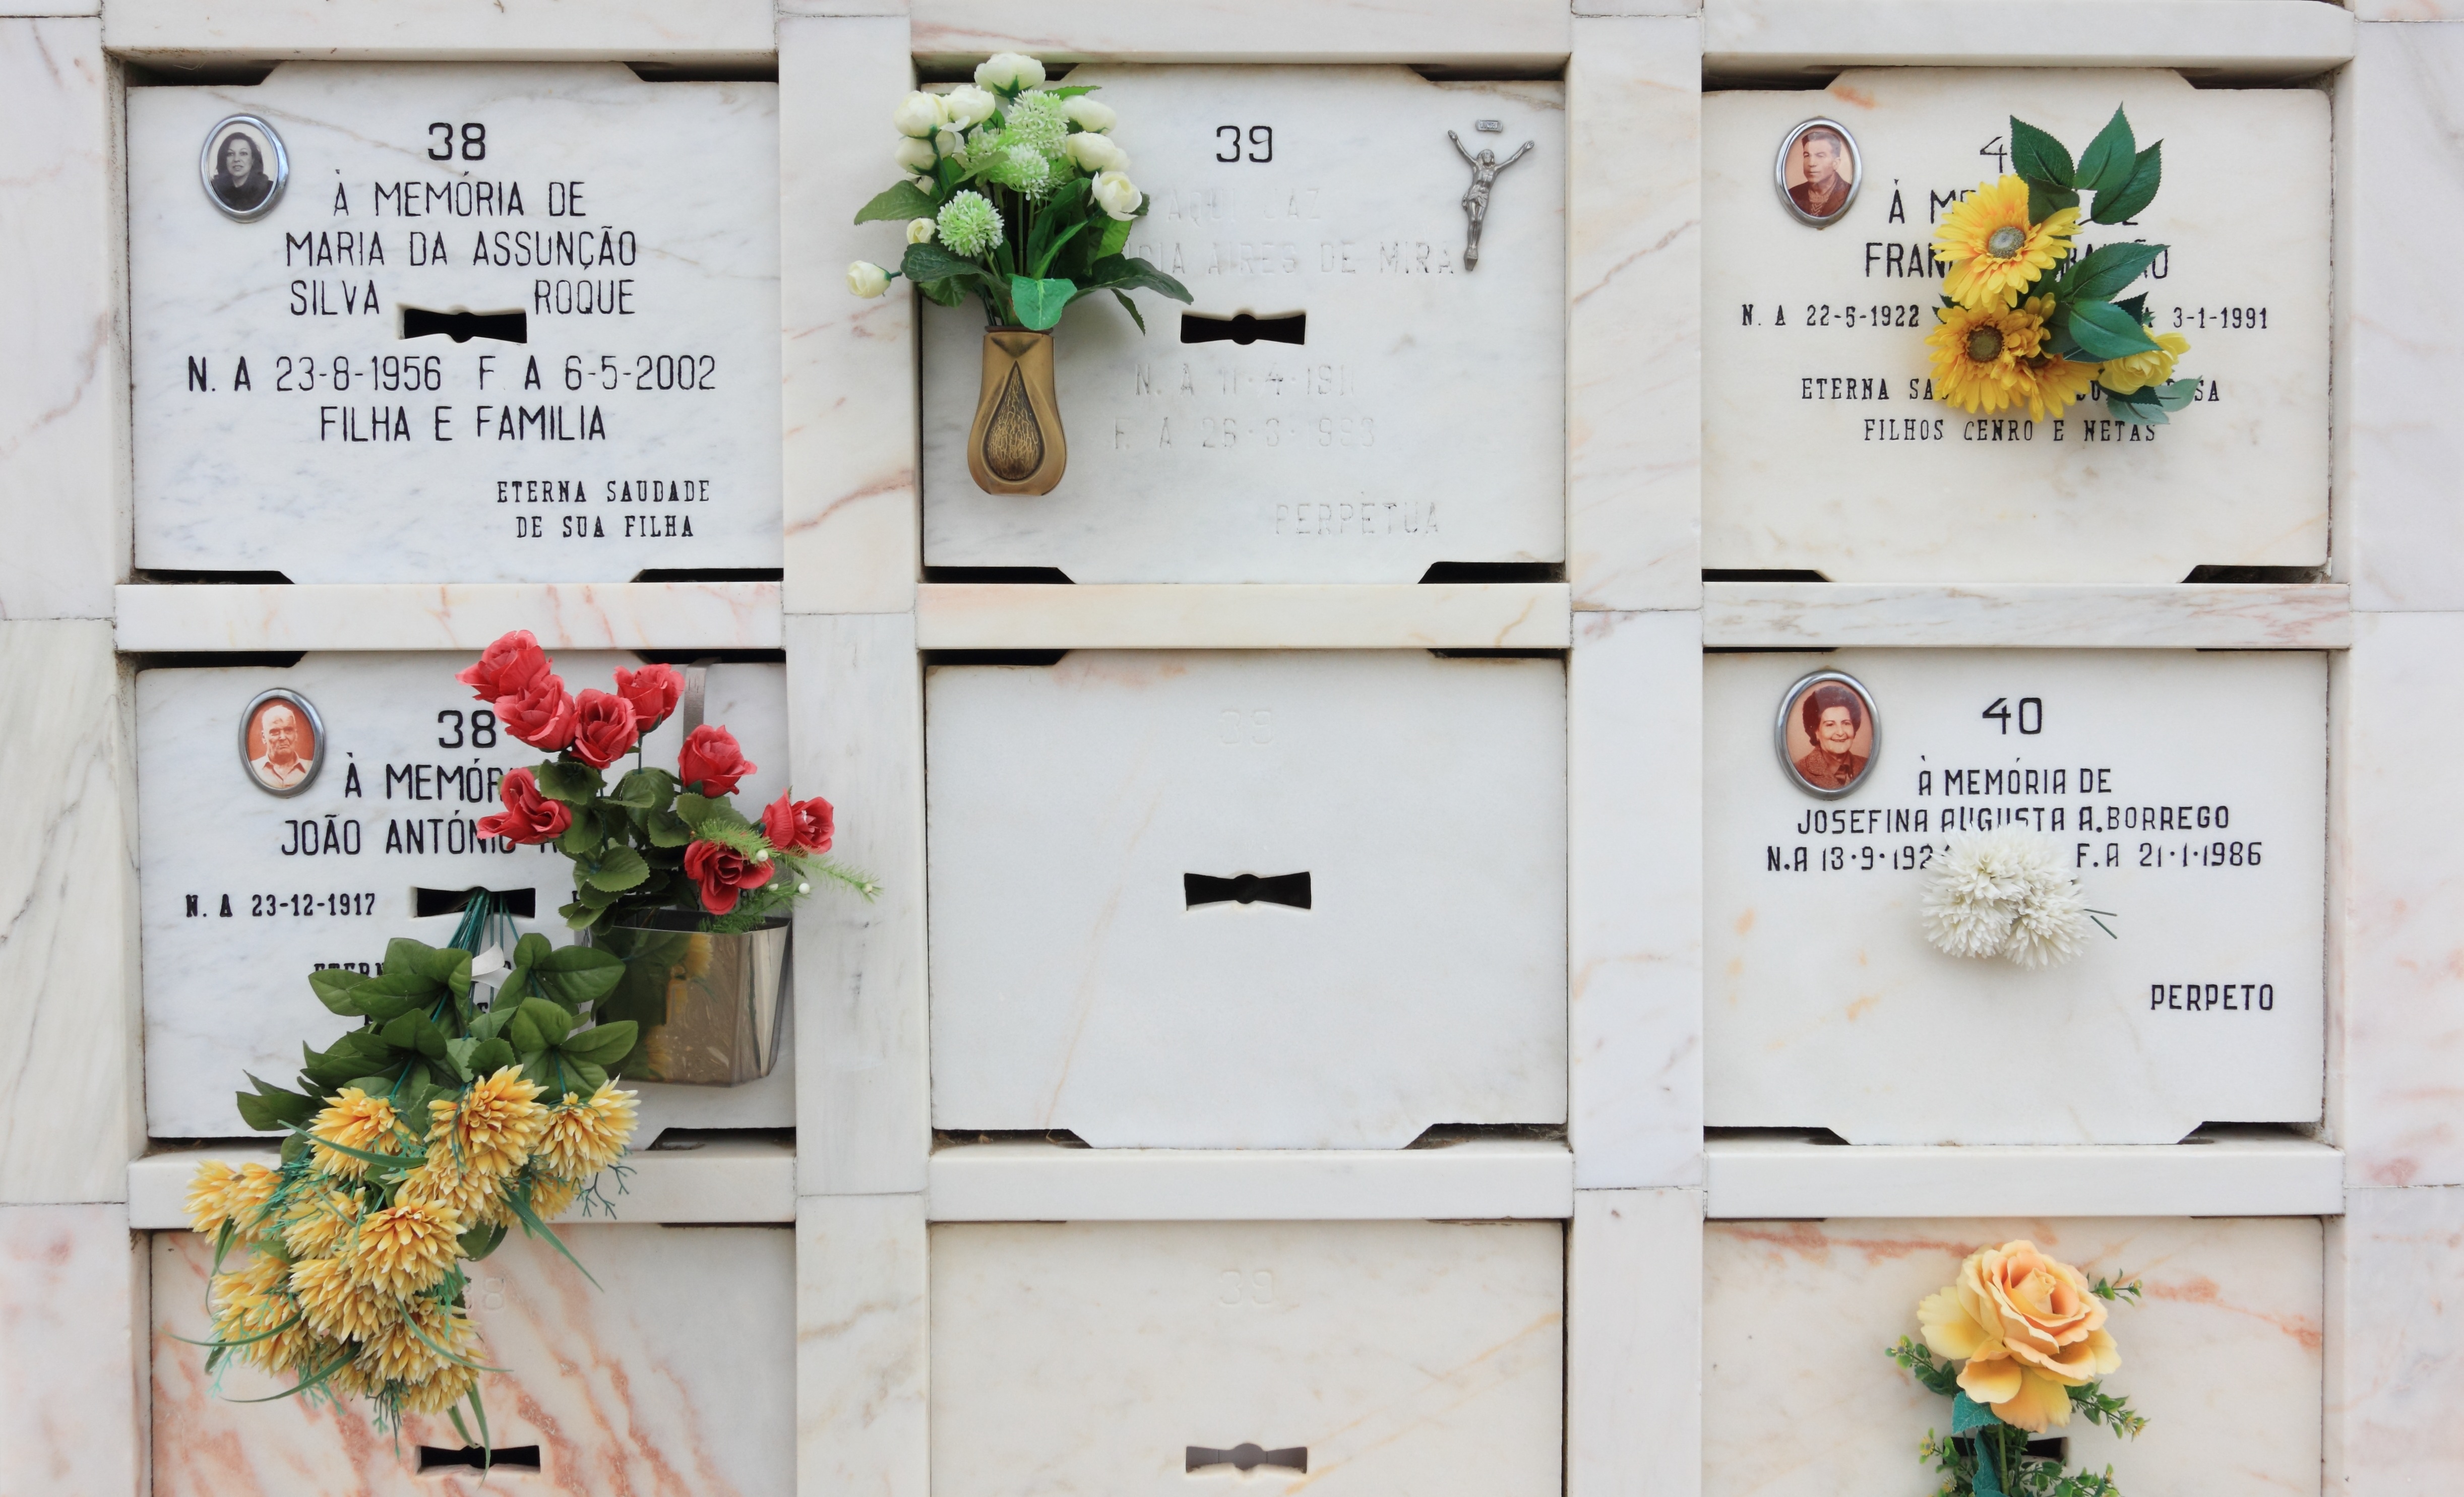
flower, wall, memory, cemetery, furniture, art, design, portugal, graves, floristry, evora